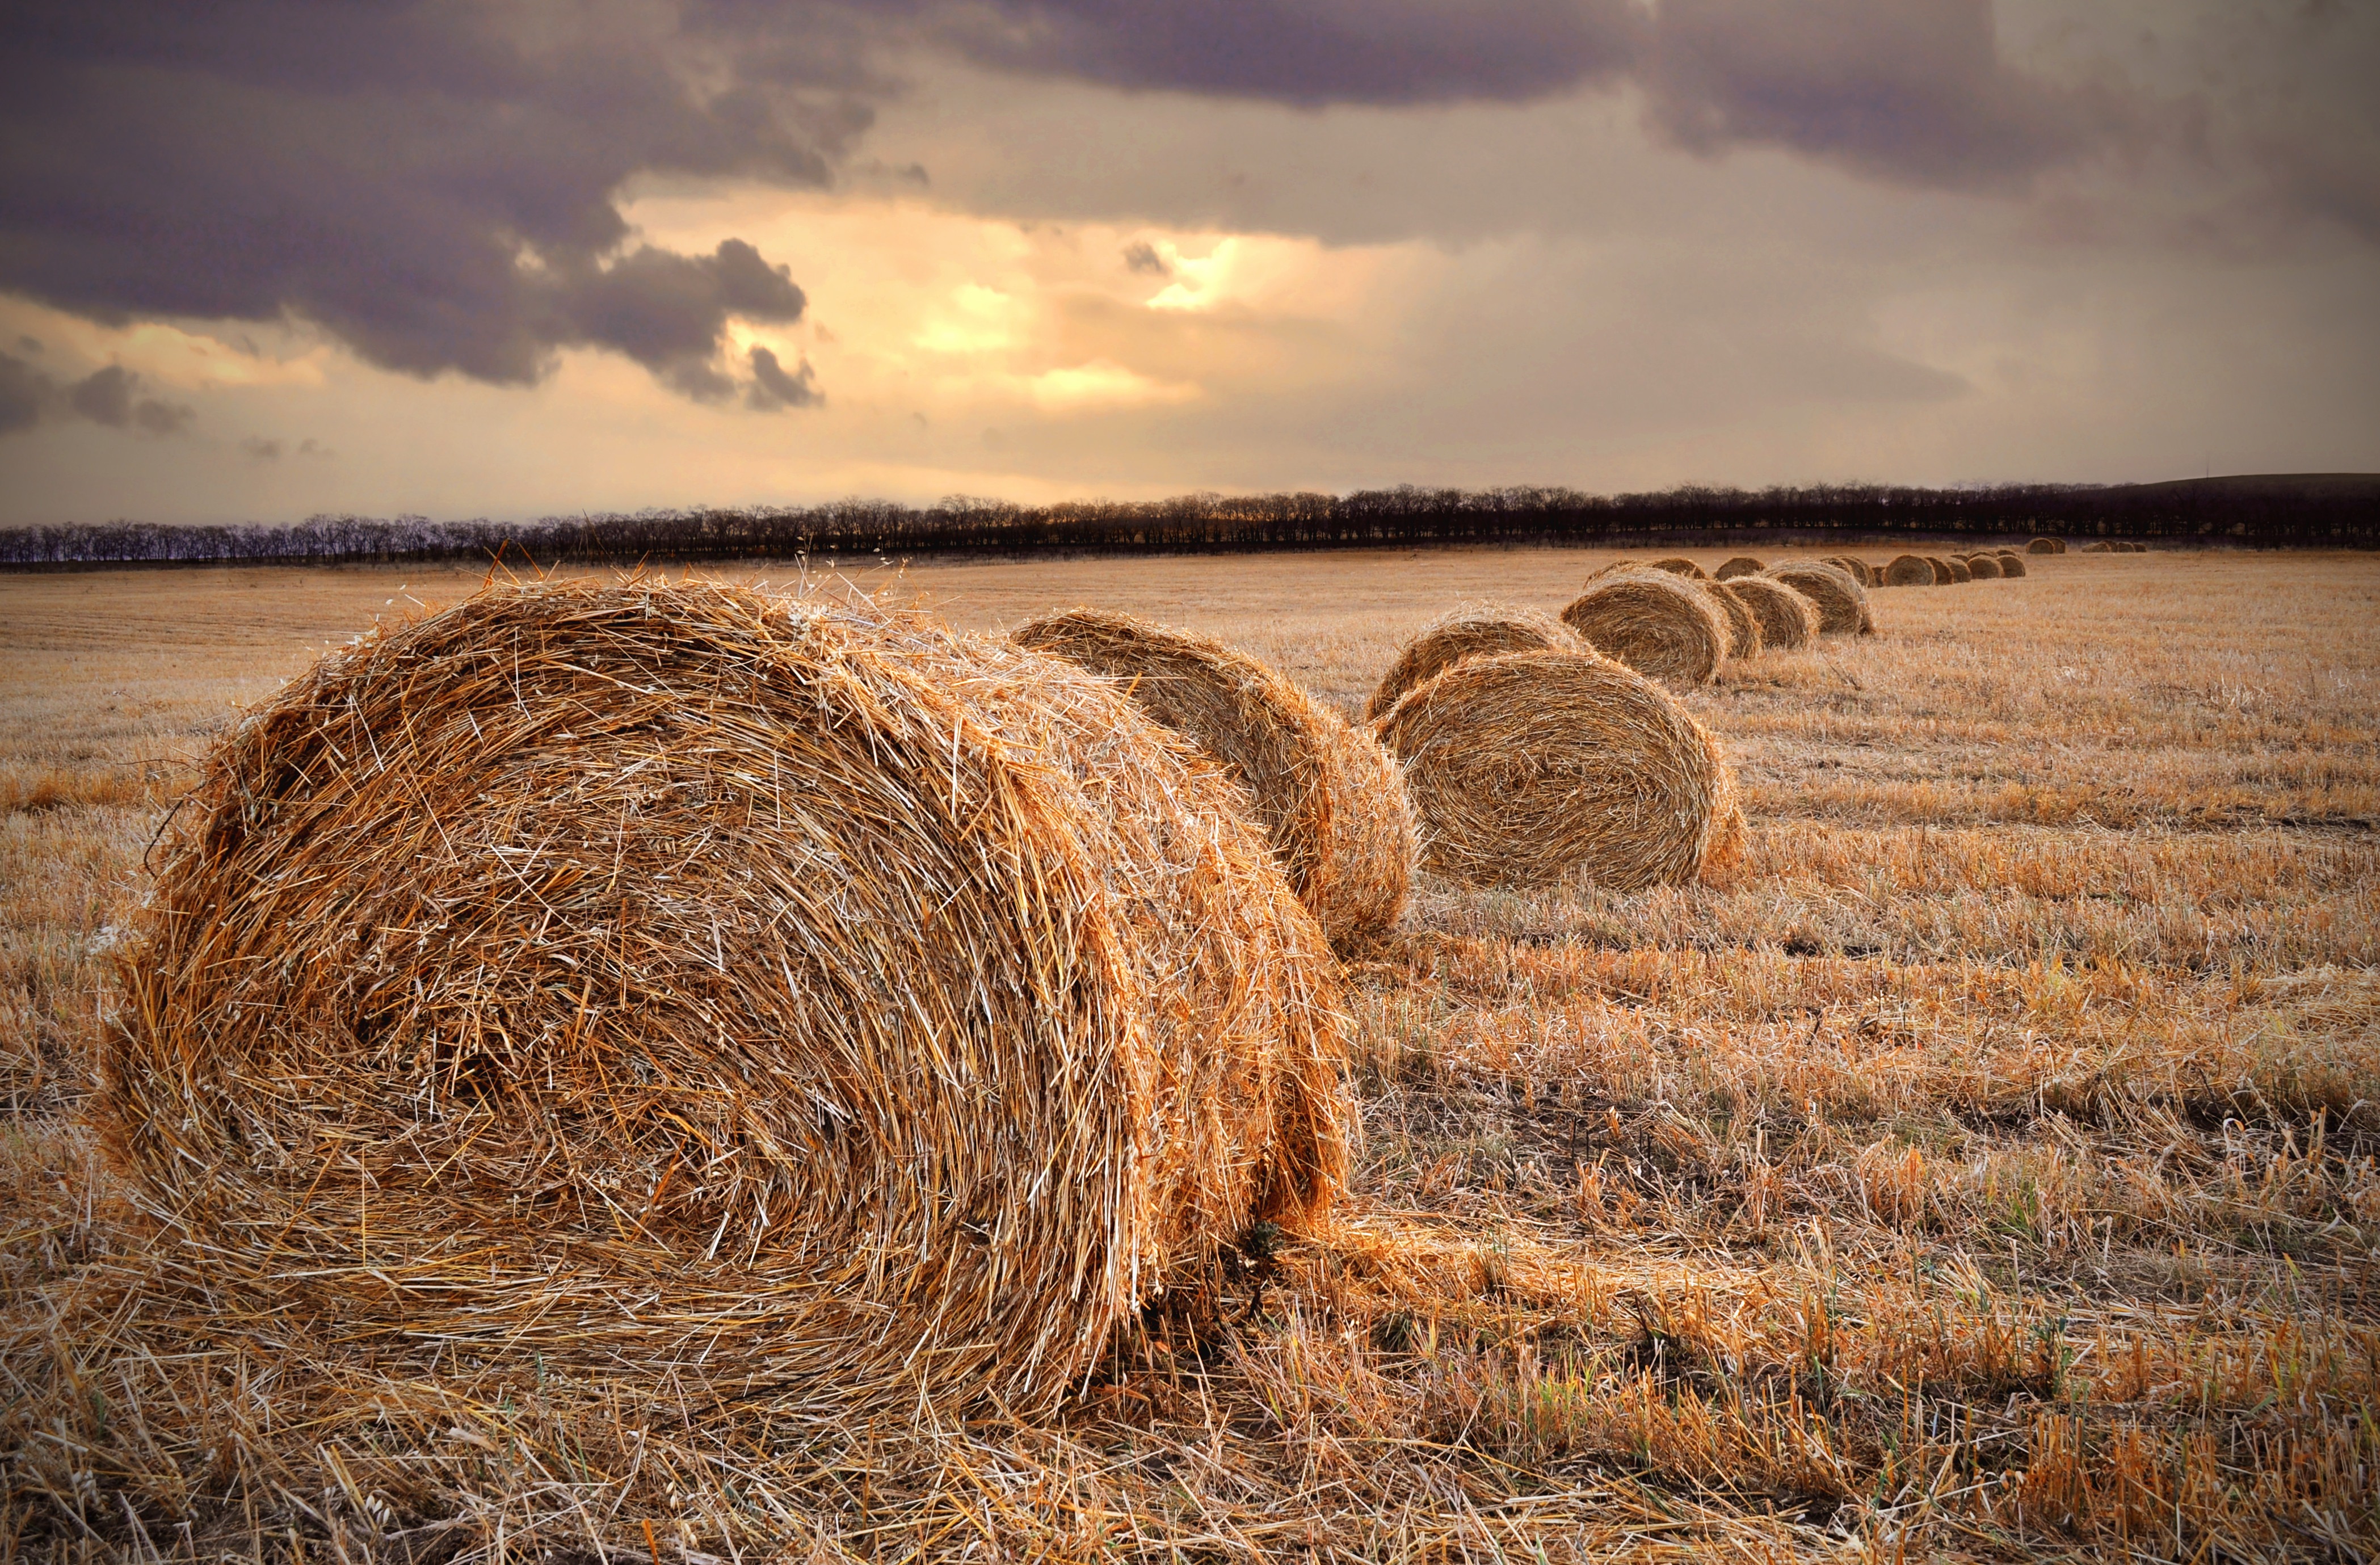
landscape, sea, nature, grass, marsh, sunset, hay, field, prairie, morning, harvest, crop, autumn, agriculture, parcel, wetland, rural area, grass family